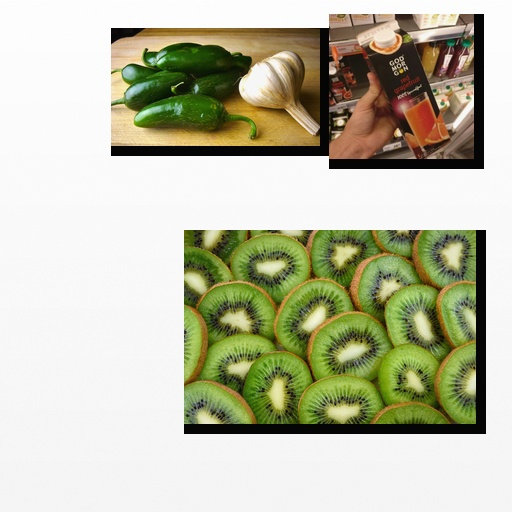
Food items: kiwi, jalapeno, red_grapefruit_juice